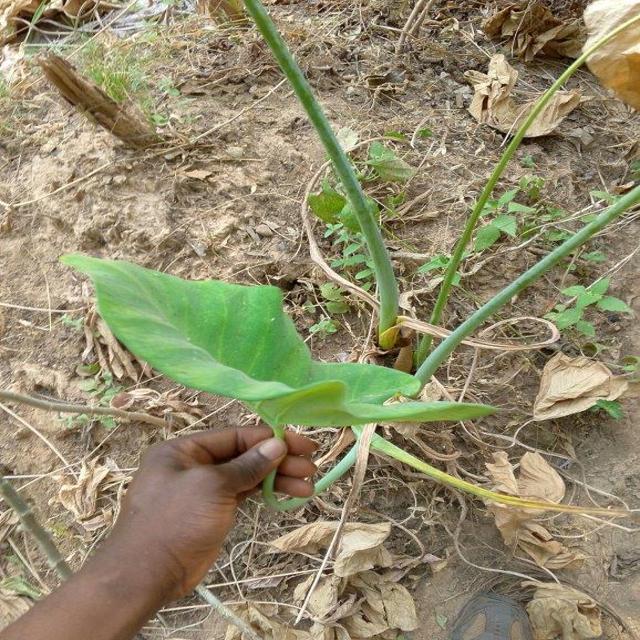
Label: Healthy